Hare Island (Saint Petersburg)

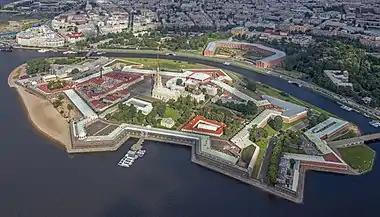
Aerial view of Zayachy island and the Peter and Paul Fortress

Zayachy Island (Russian Заячий остров) is an island in the Neva River in St. Petersburg, Russia. It is separated by the Kronverksky Strait from Petrogradsky Island to the north, to which it is connected by the Kronverksky and Ioannovsky bridges.